Greater glider

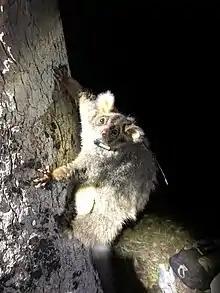
A Northern greater glider ("P. minor") at Ravenshoe, Queensland

Although previously thought to be related to the other gliding possums, the greater glider genus, "Petauroides", is now known to be most closely related to the ringtail possums, and especially to the lemur-like ringtail possum, from which its ancestors diverged around 18 million years ago. In contrast, it diverged from the gliding possums much earlier, around 36 million years ago. Fossils of greater gliders are known from the late Pleistocene onwards, and show that the animal was once more widespread and inhabited other areas including parts of South Australia.